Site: brandenburg
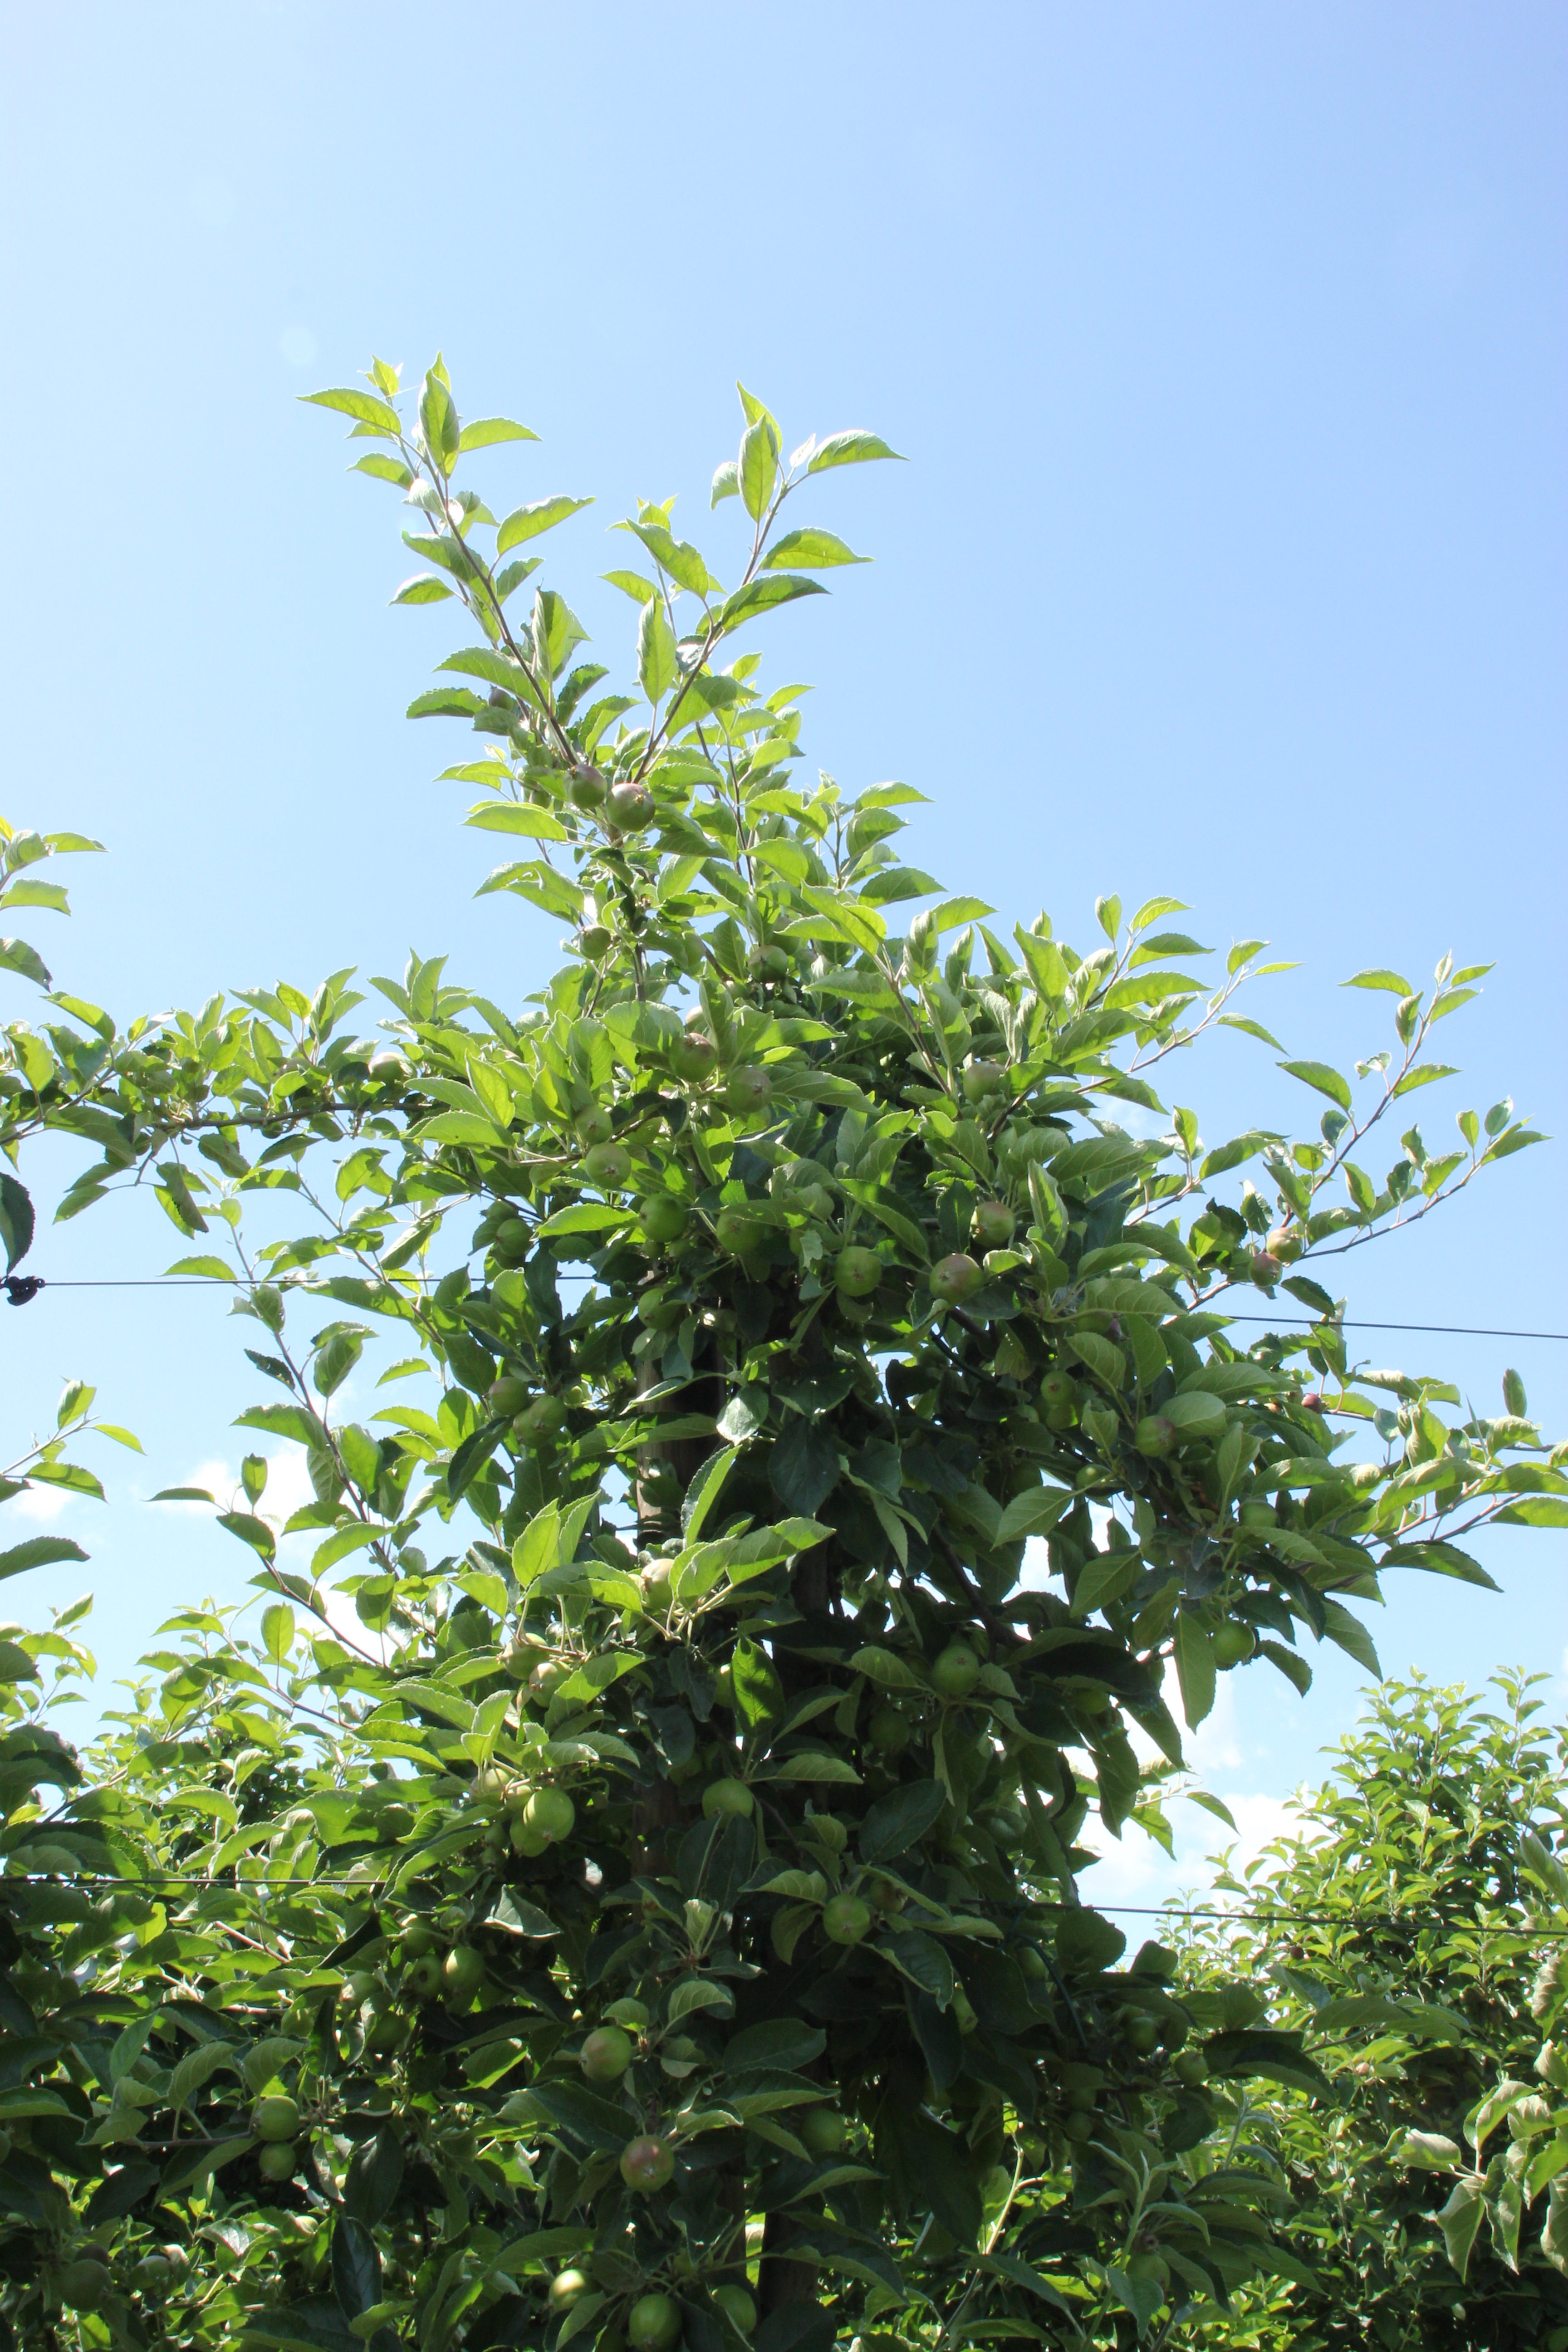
Growth stage (BBCH 73): Development of fruit